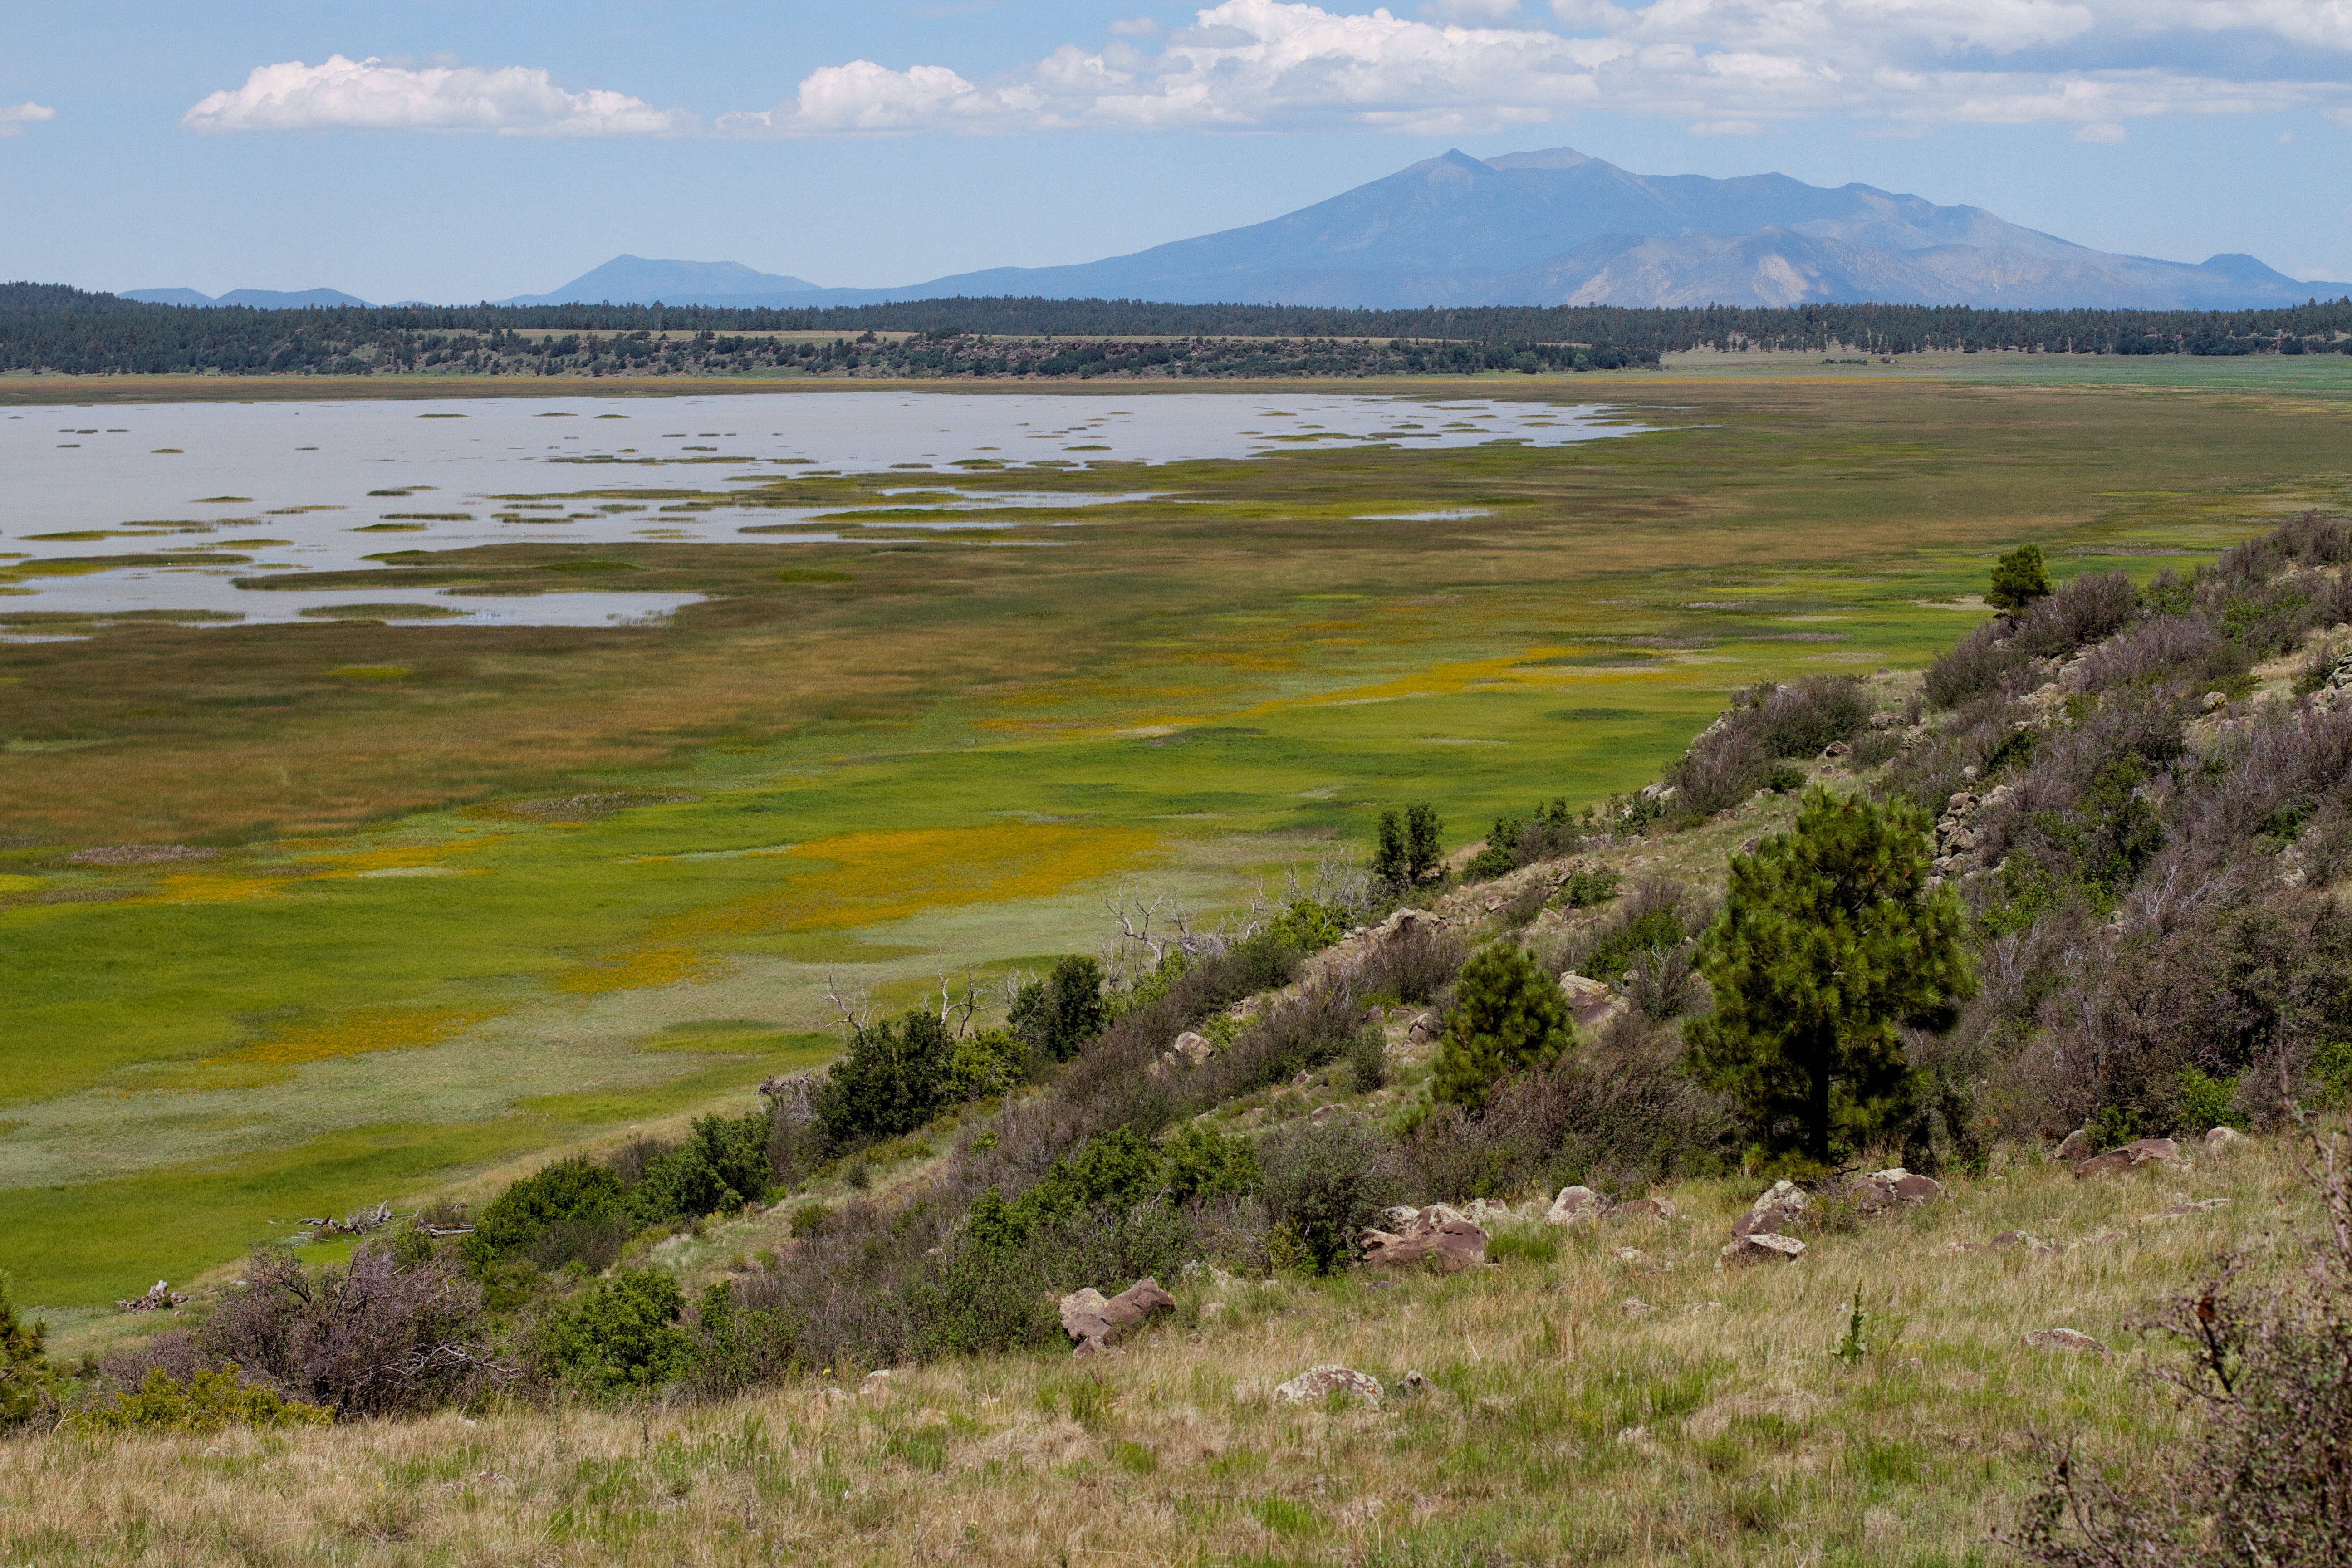
landscape, coast, grass, marsh, wilderness, mountain, meadow, prairie, hill, lake, reservoir, terrain, plain, grassland, badlands, wetland, bog, plateau, fell, habitat, loch, ecosystem, tundra, steppe, salt marsh, rural area, natural environment, geographical feature, ecoregion